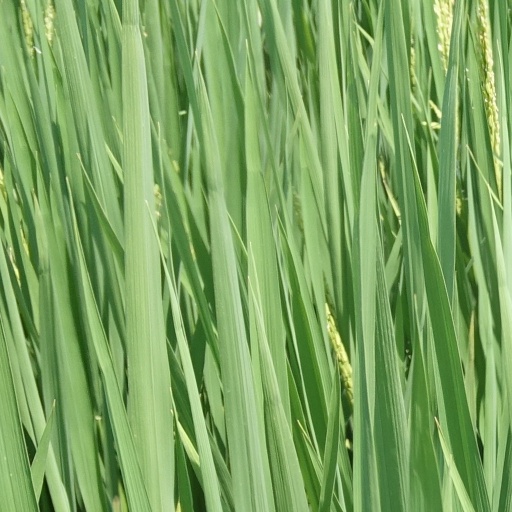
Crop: rice